Picasso's Rose Period

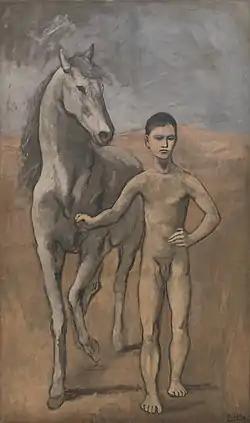
"Boy Leading a Horse", 1905–06, oil on canvas, , Museum of Modern Art, New York

The Rose Period (Spanish: "Período rosa") comprises the works produced by Spanish painter Pablo Picasso between 1904 and 1906. It began when Picasso settled in Montmartre at the Bateau-Lavoir among Bohemian poets and writers. Following his Blue Period – which depicted themes of poverty, loneliness, and despair in somber, blue tones – Picasso's Rose Period represents more pleasant themes of clowns, harlequins and carnival performers, depicted in cheerful vivid hues of red, orange, pink and earth tones.